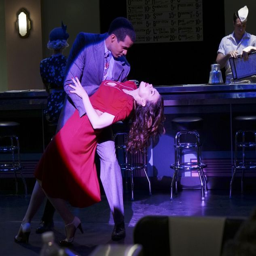
person & film character share a dance in person